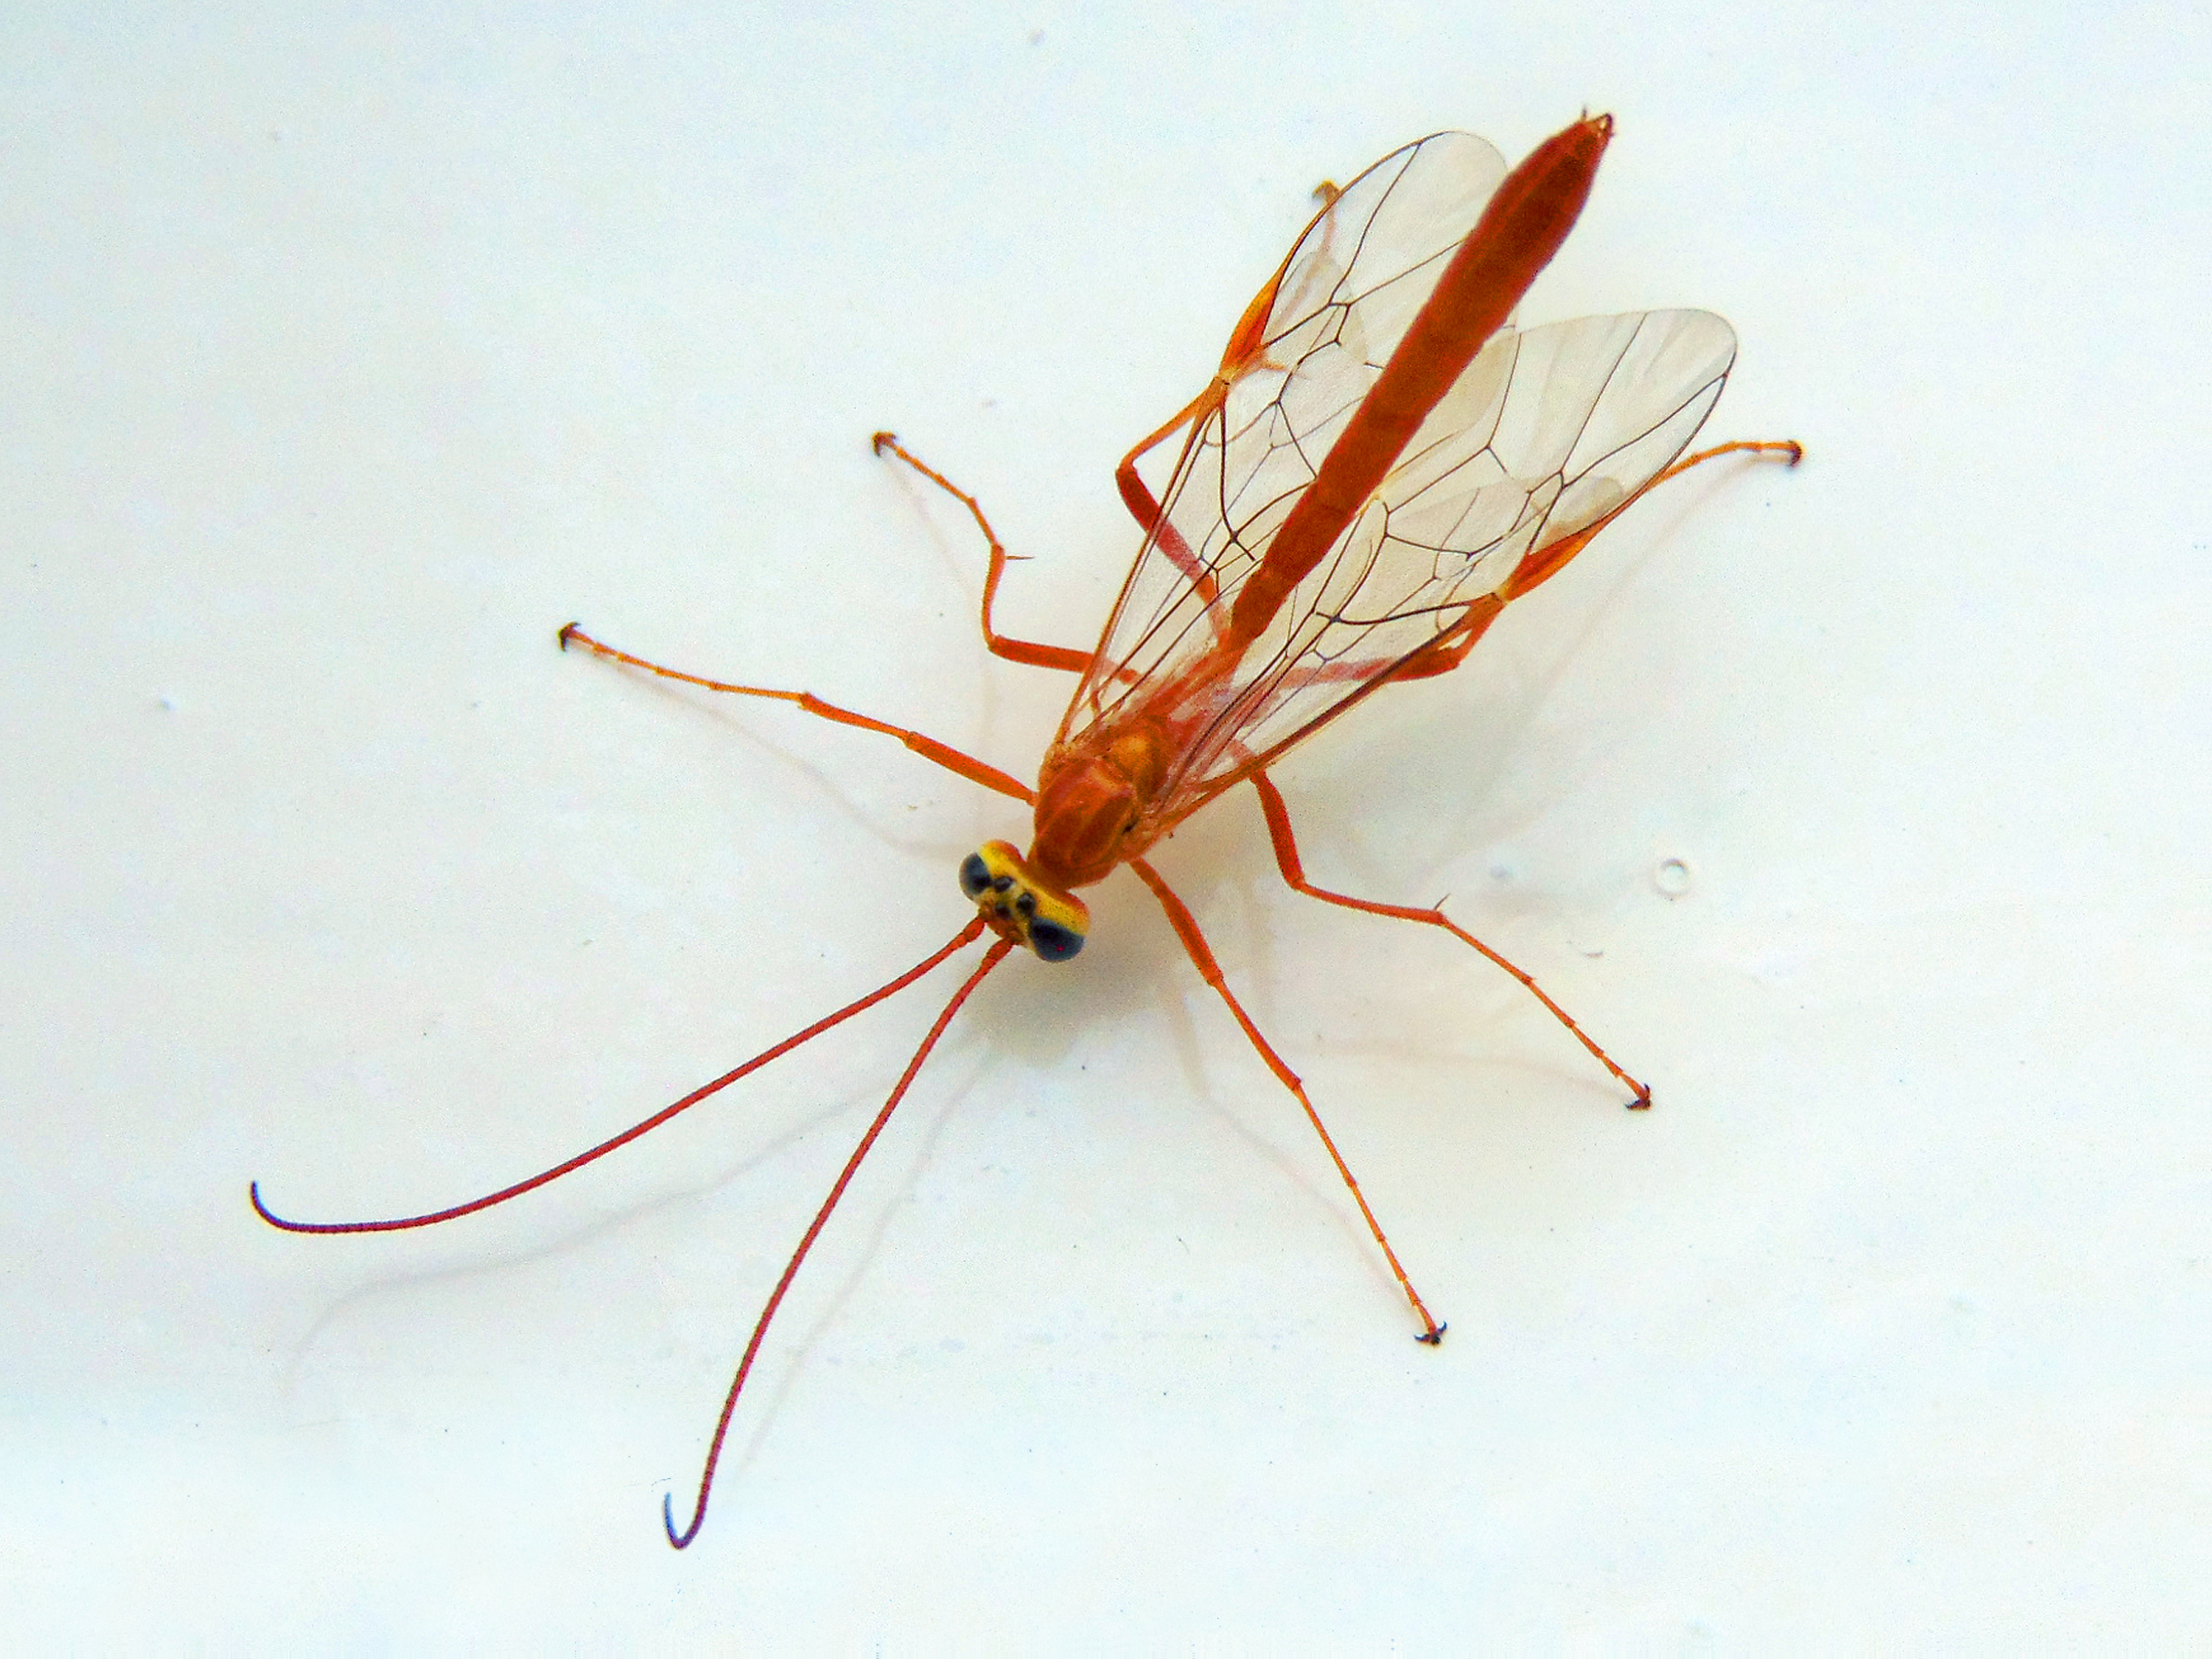
Sun wasp, alien, insect, autumn, explorer, invader, aphid, wings, bug, red, intricate, flying, pest, harvest, crops, beautiful, invertebrate, arthropod, organism, membrane winged insect